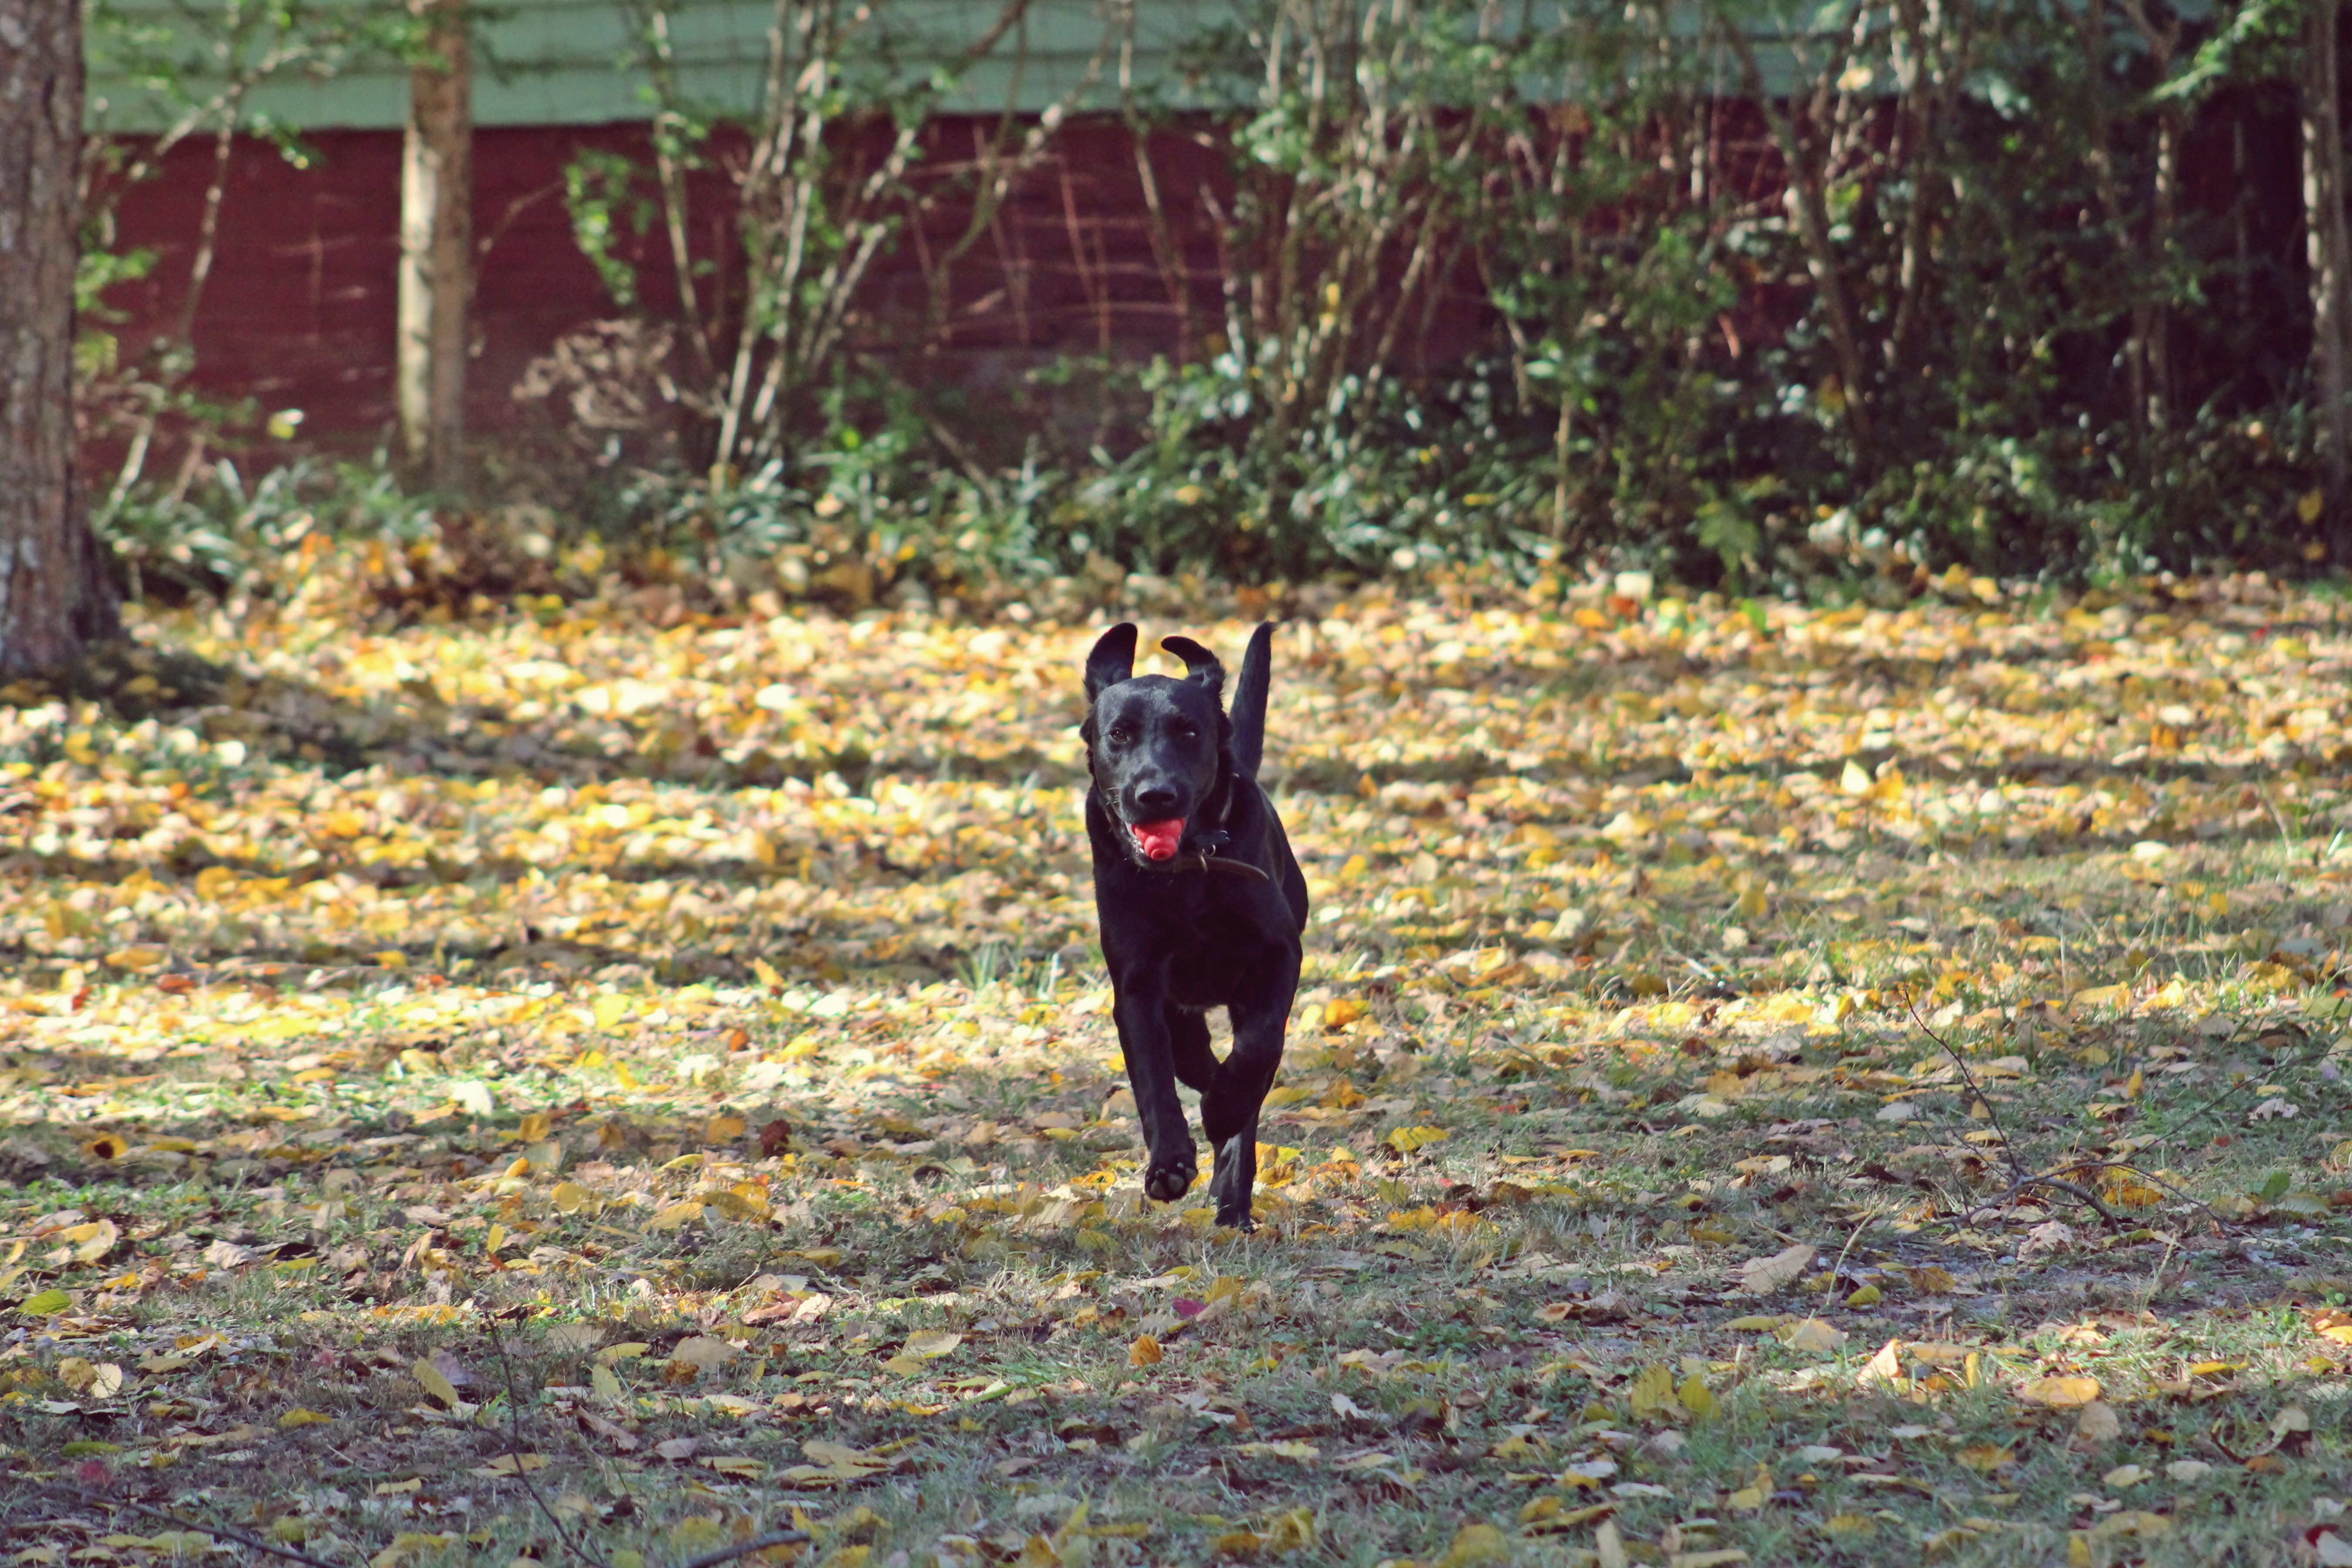
dog, mammal, vertebrate, dog like mammal